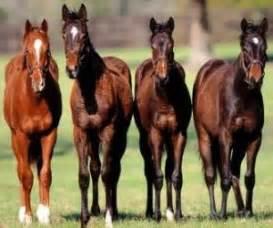
horse